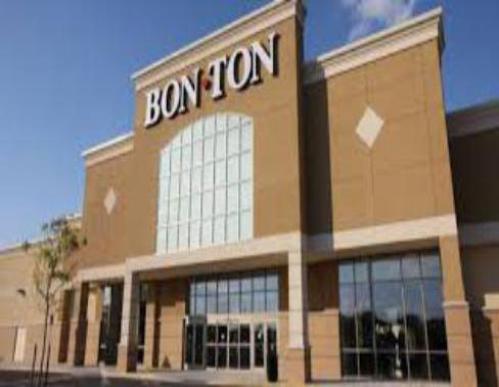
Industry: Others